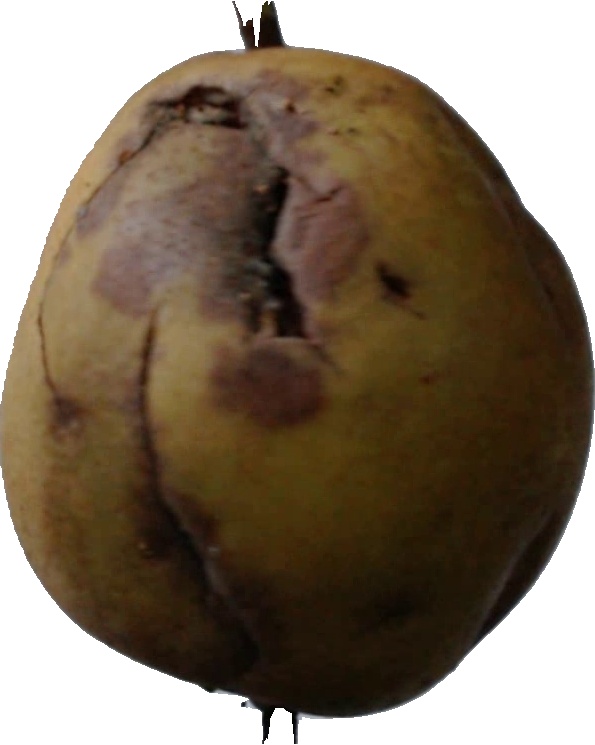
Label: pear_3